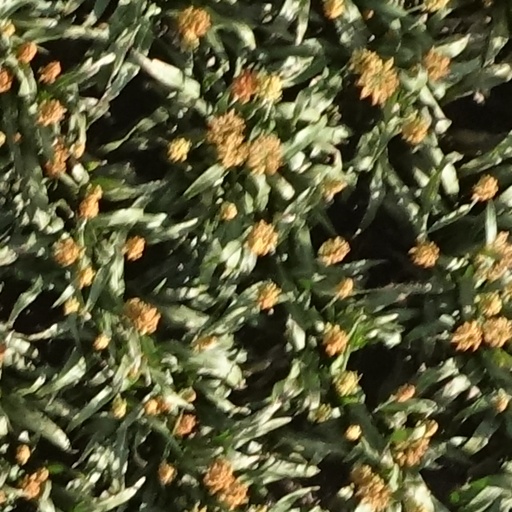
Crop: sorghum